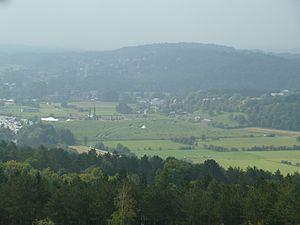
Vue de Mont des Pins, Bomal, Belgique